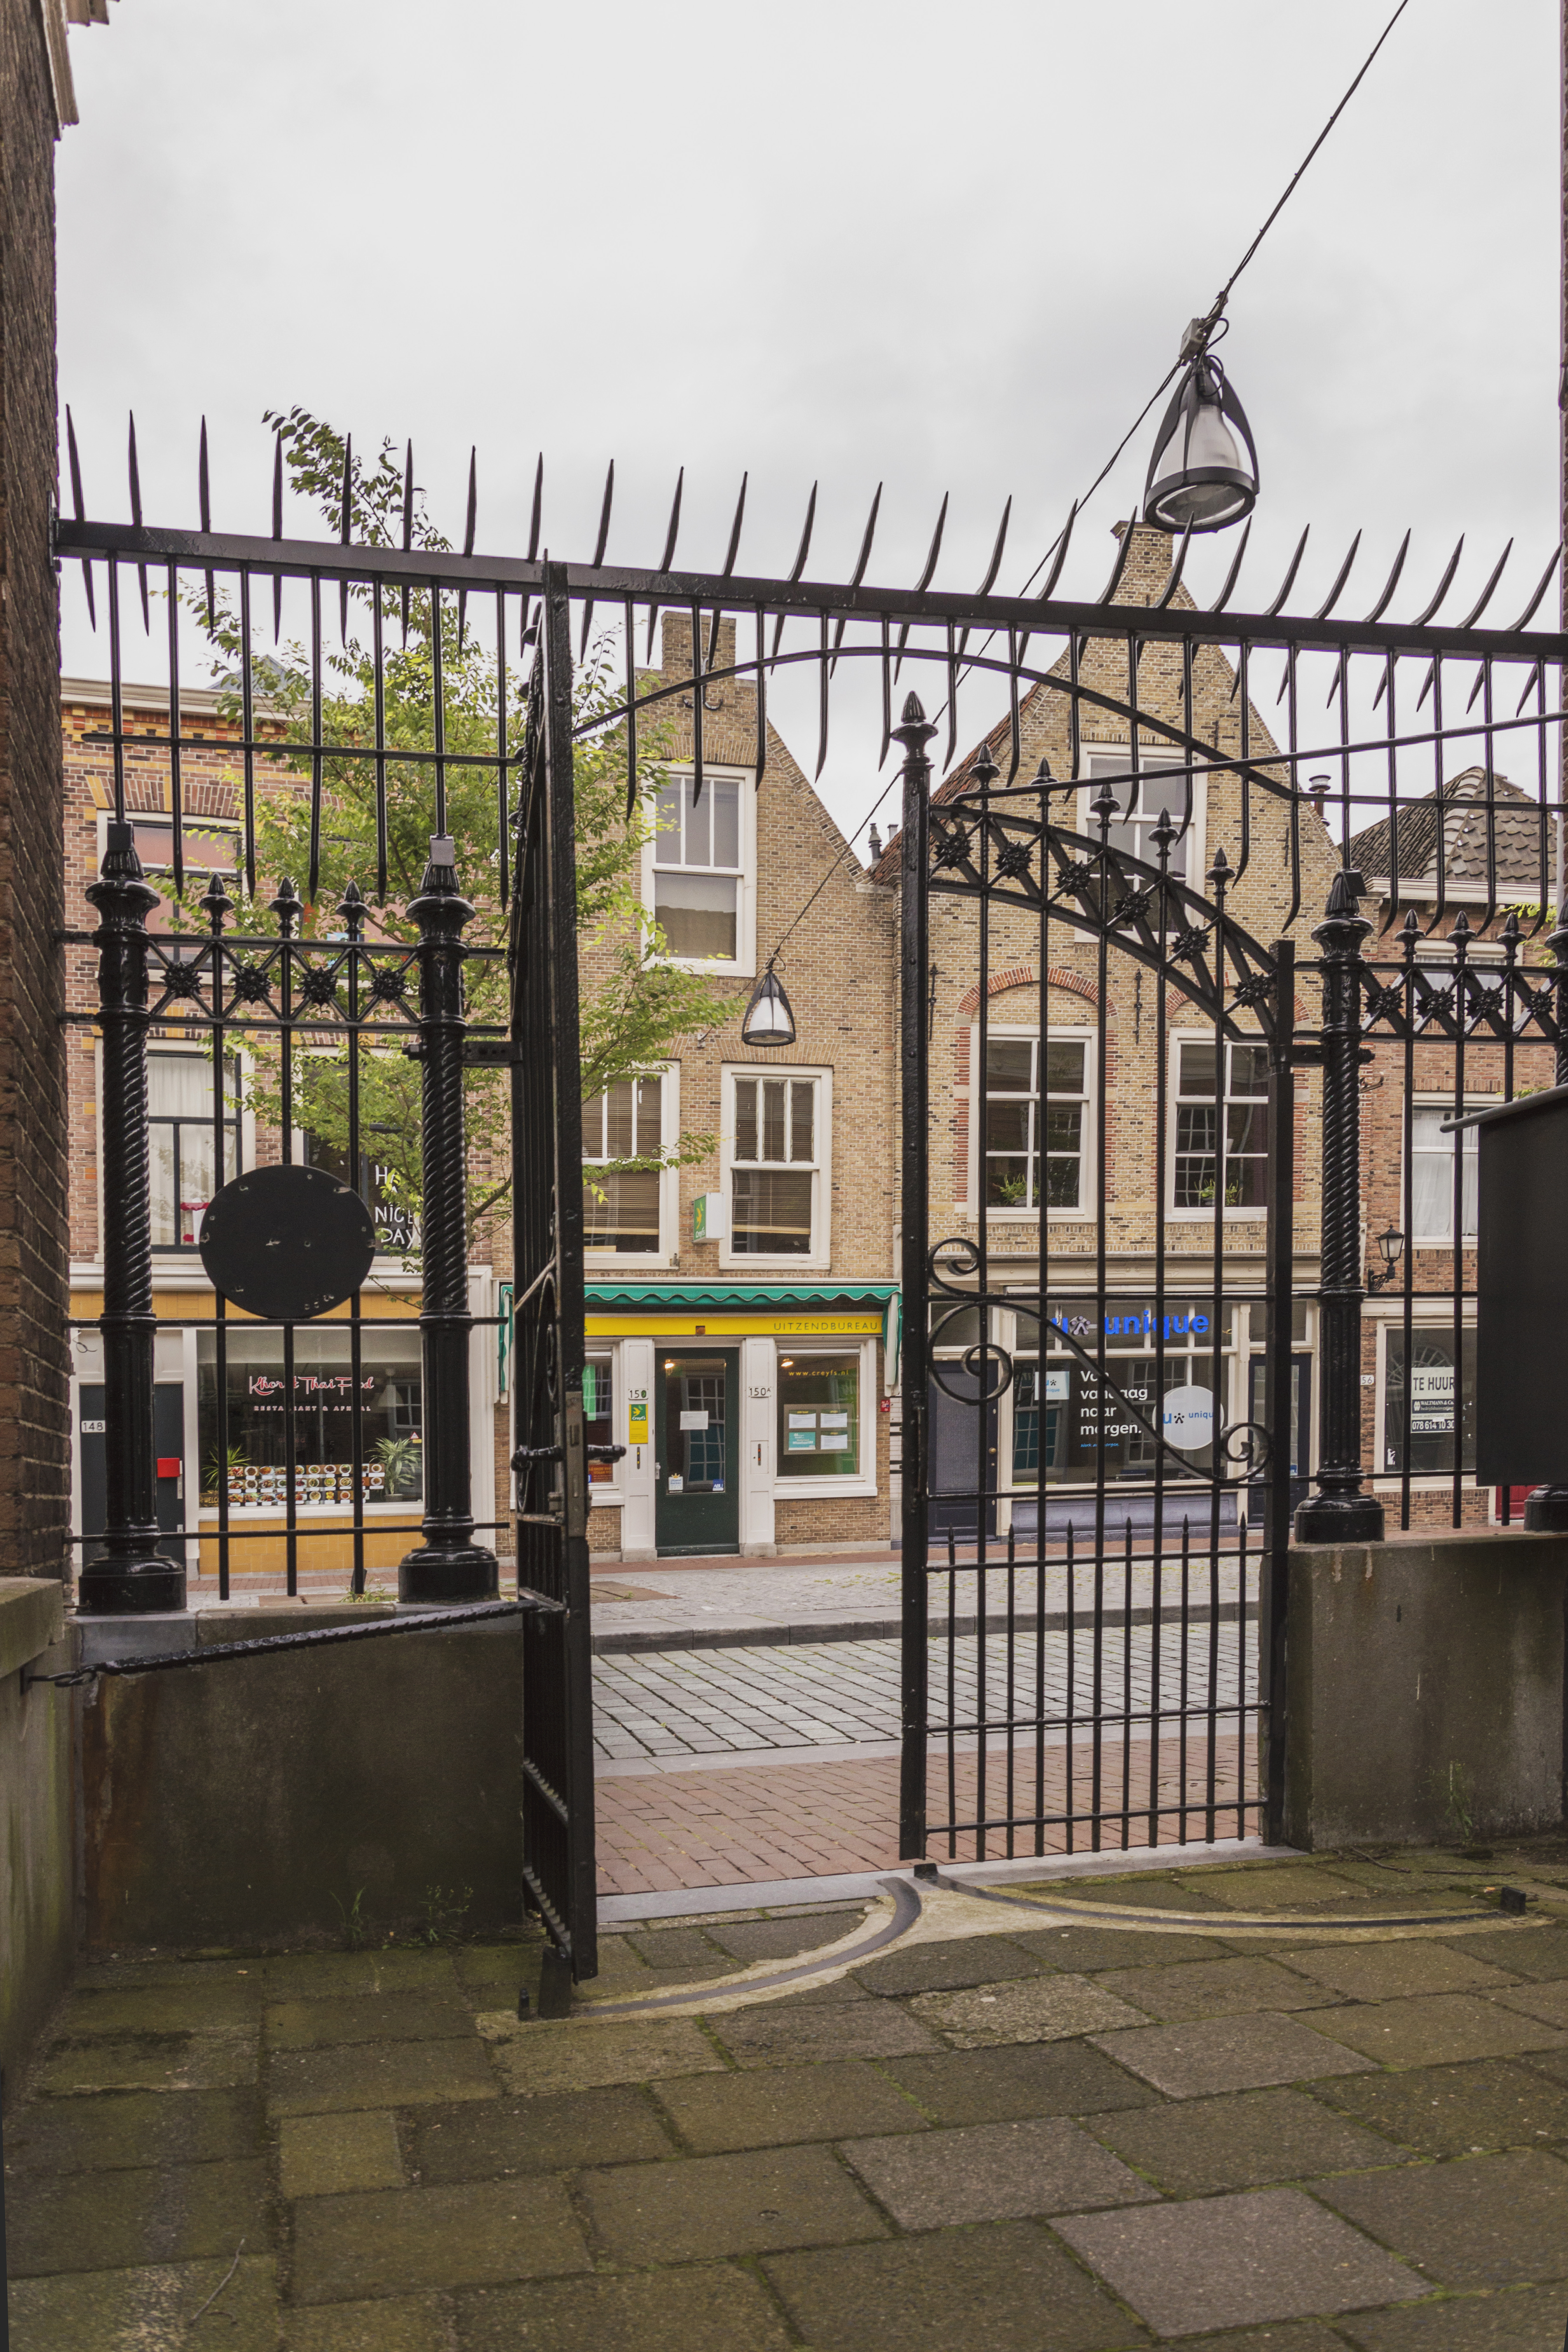
outdoor, architecture, street, town, building, city, photo, facade, historic, holland, nederland, netherlands, dutch, outdoorphotography, picture, photograph, fotos, foto, urbanphotography, paulvandevelde, pdvandevelde, padagudaloma, dordrecht, stadsfotografie, nederlandinfotos, historisch, urbanfotografie, stadswandeling, architectuur, pvdvfotografie, pdvandeveldedordrecht, diep, rondjedordt, dedordtevaer, dutchphotography, nederlandsefotografie, dutchphotogaraphy, totallydutch, fotografienederland, hollandsefotografie, fotografieholland, fotosdordrecht, fotosvandordrecht, neighbourhood, lenghenhof, urban area, residential area, outdoor structure